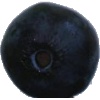
Label: Blueberry 1